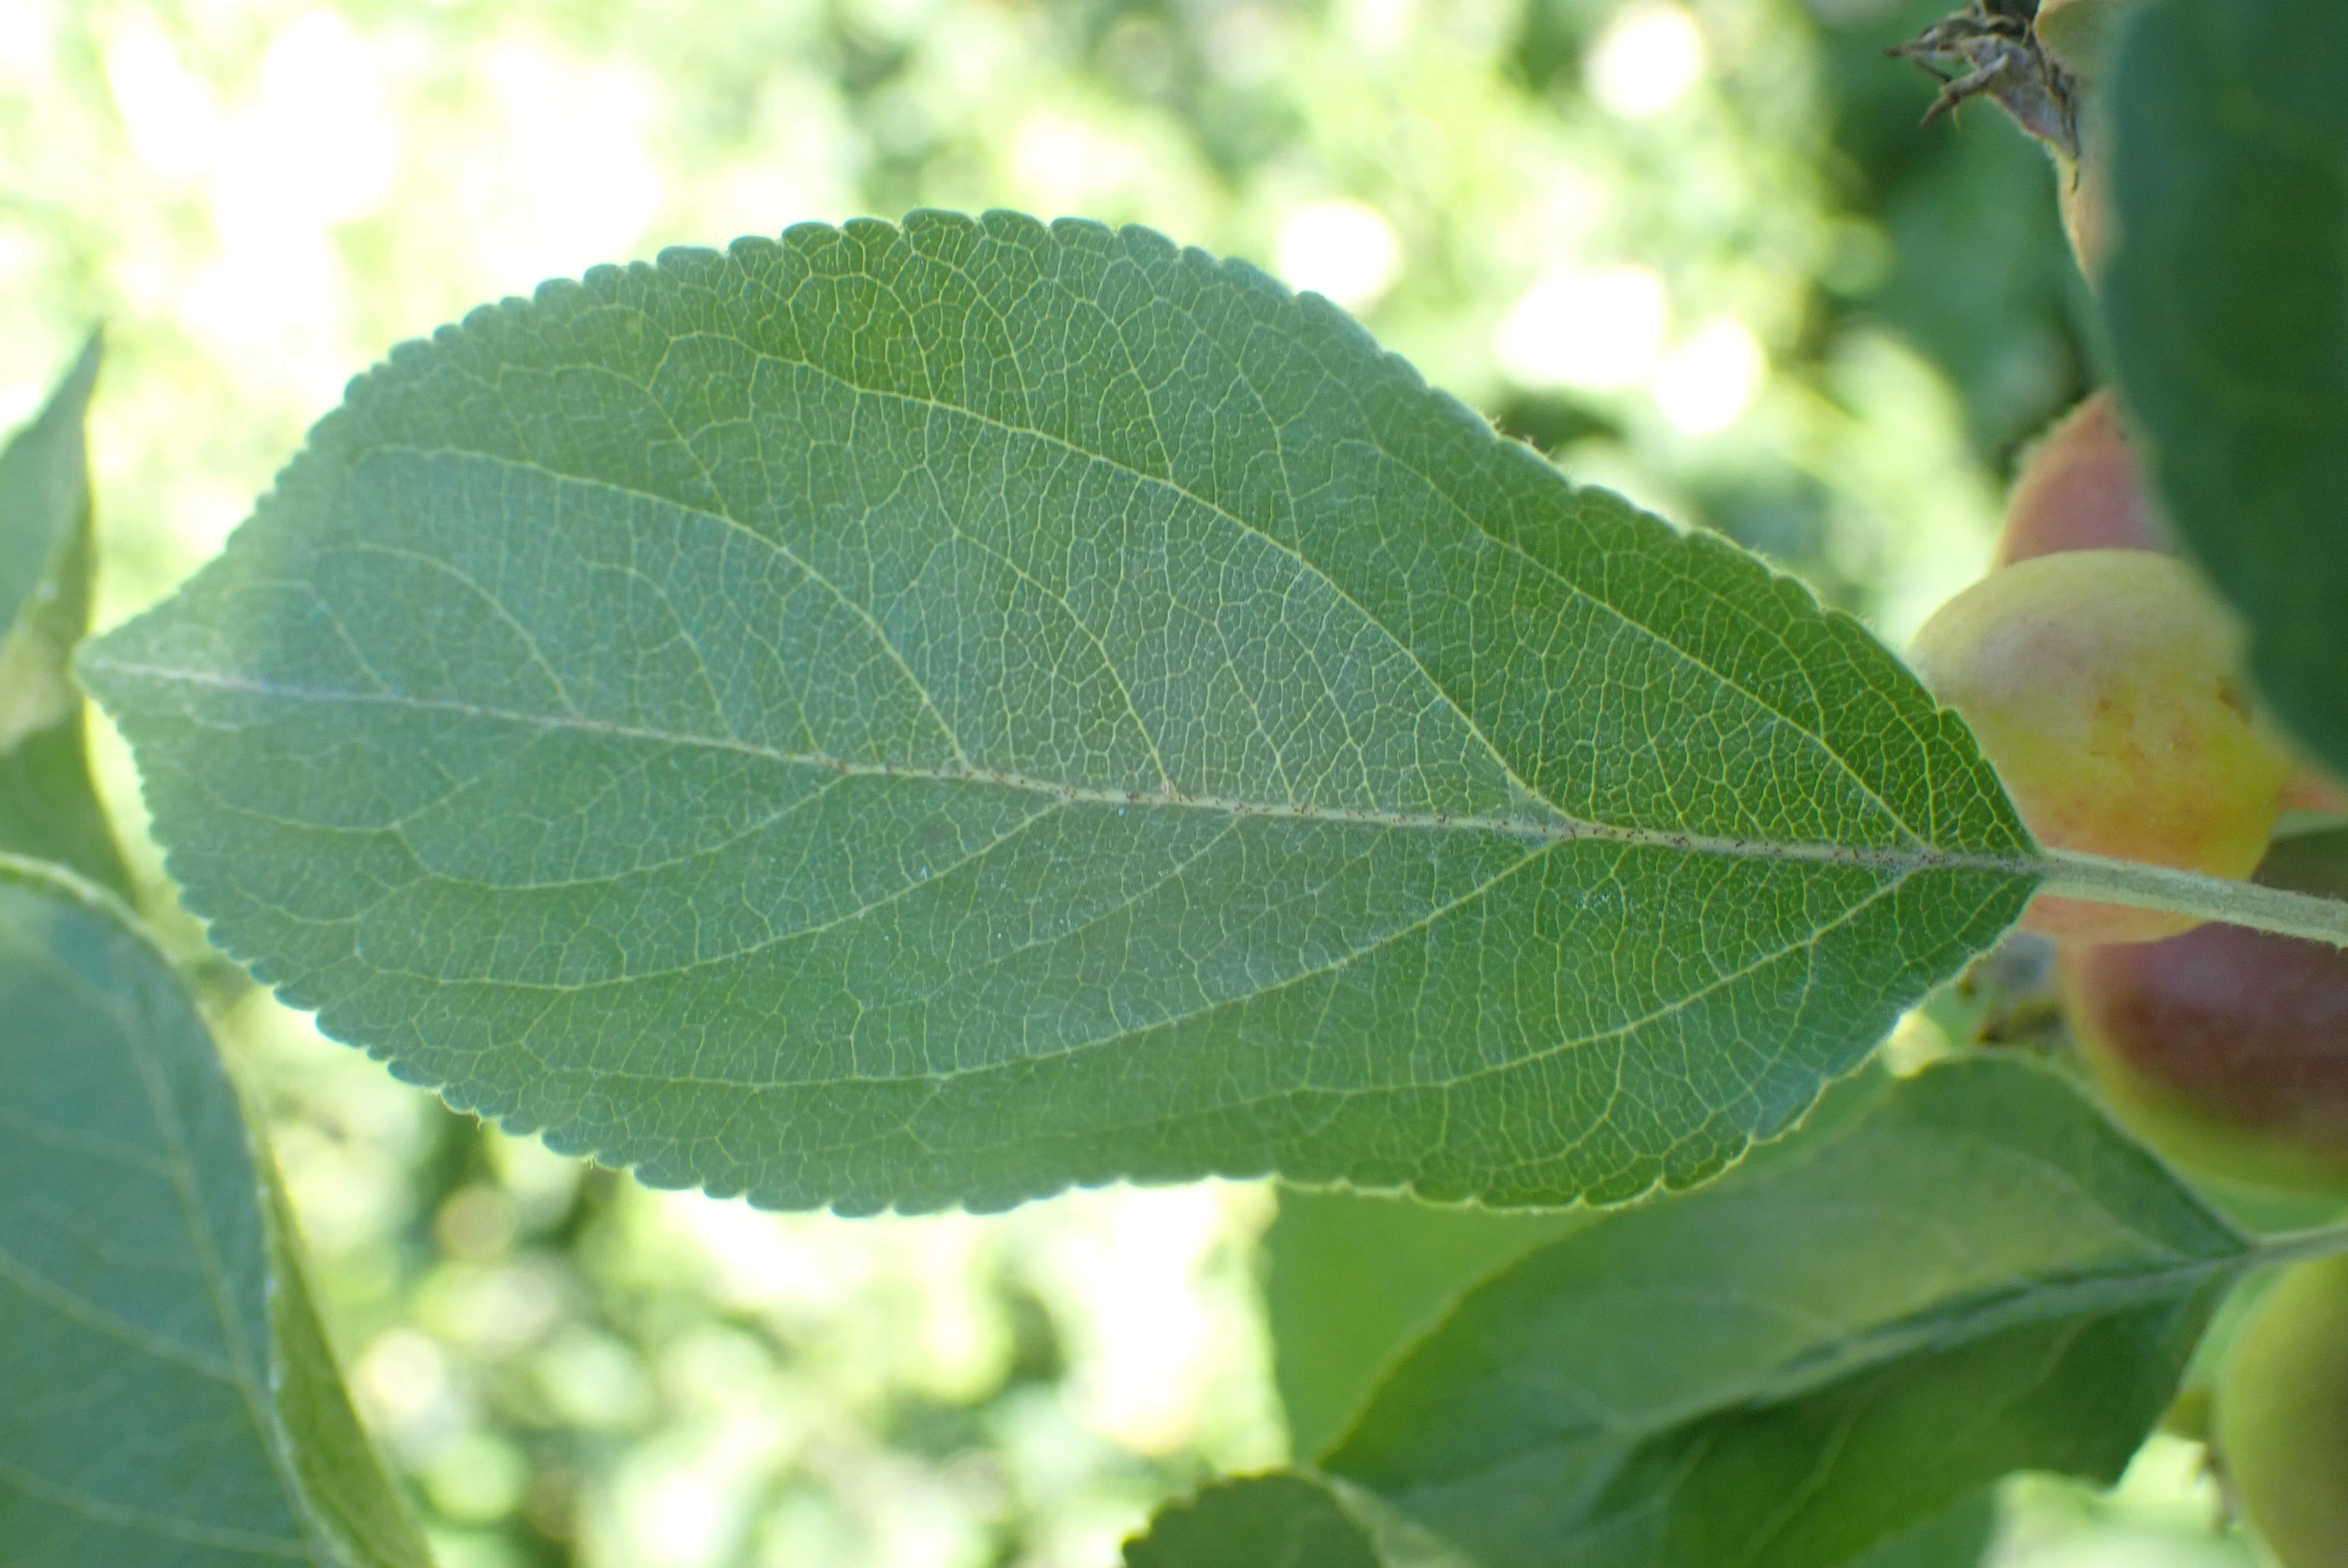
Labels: healthy